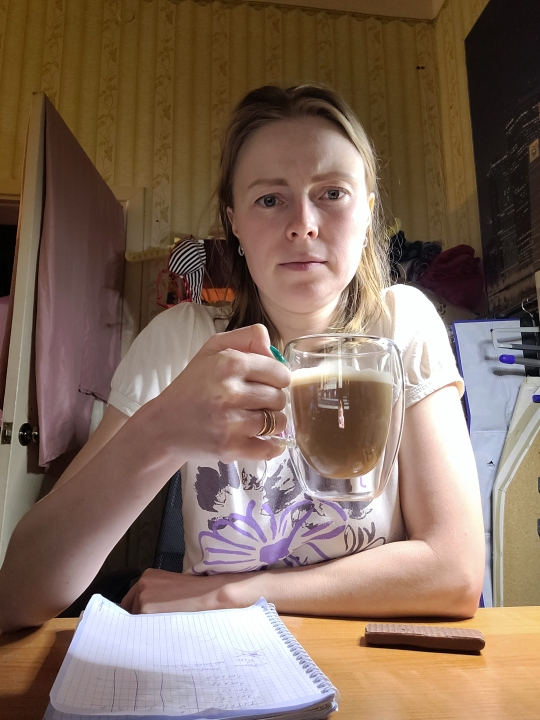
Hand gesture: no_gesture